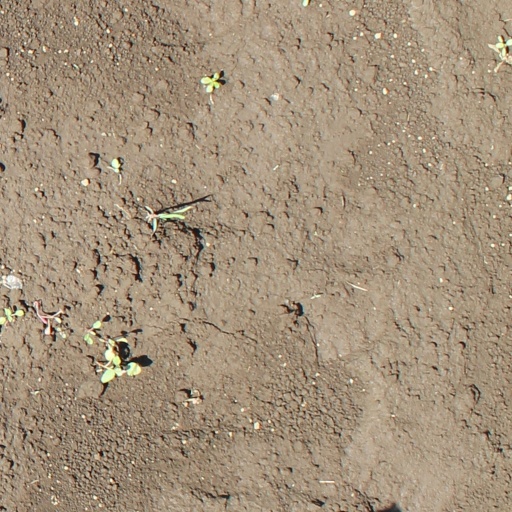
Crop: soybean